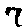
Label: 7